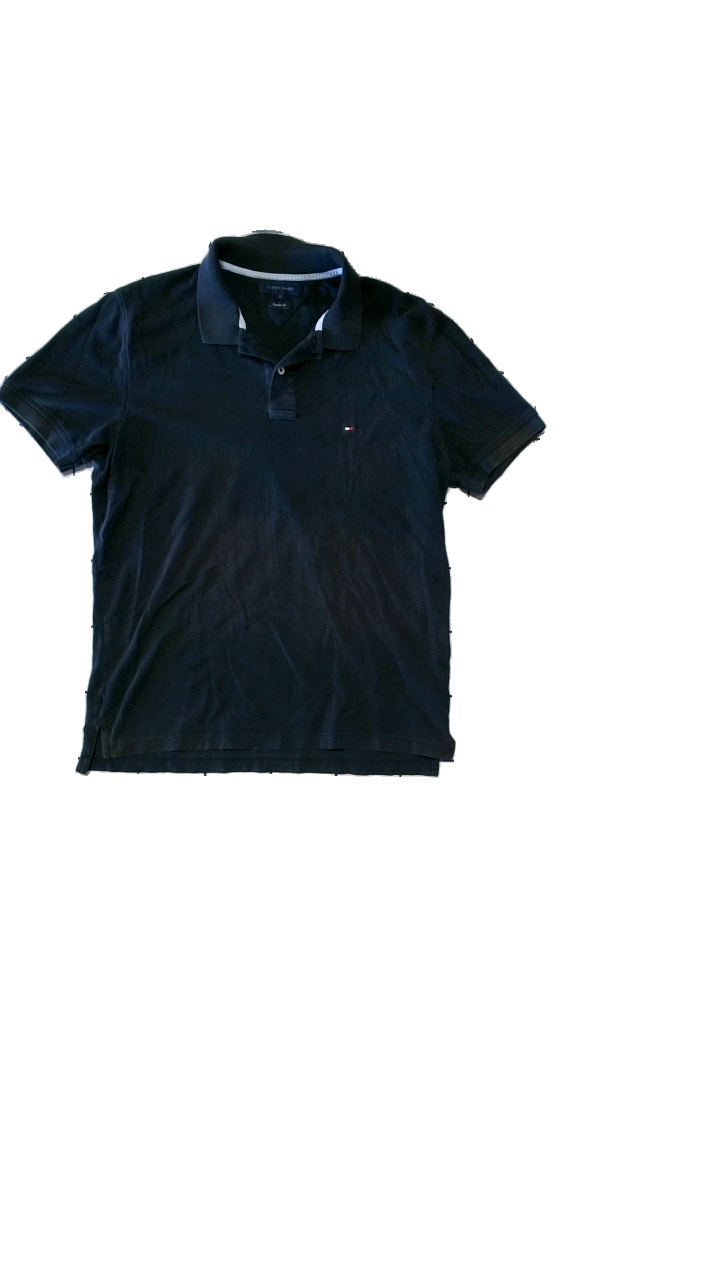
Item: T-shirt (Men)
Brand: Tommy Hilfiger
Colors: Black
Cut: Regular
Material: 100% Cotton
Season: All
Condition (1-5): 2
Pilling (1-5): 4
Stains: Major
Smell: Minor
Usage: Reuse
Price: <50